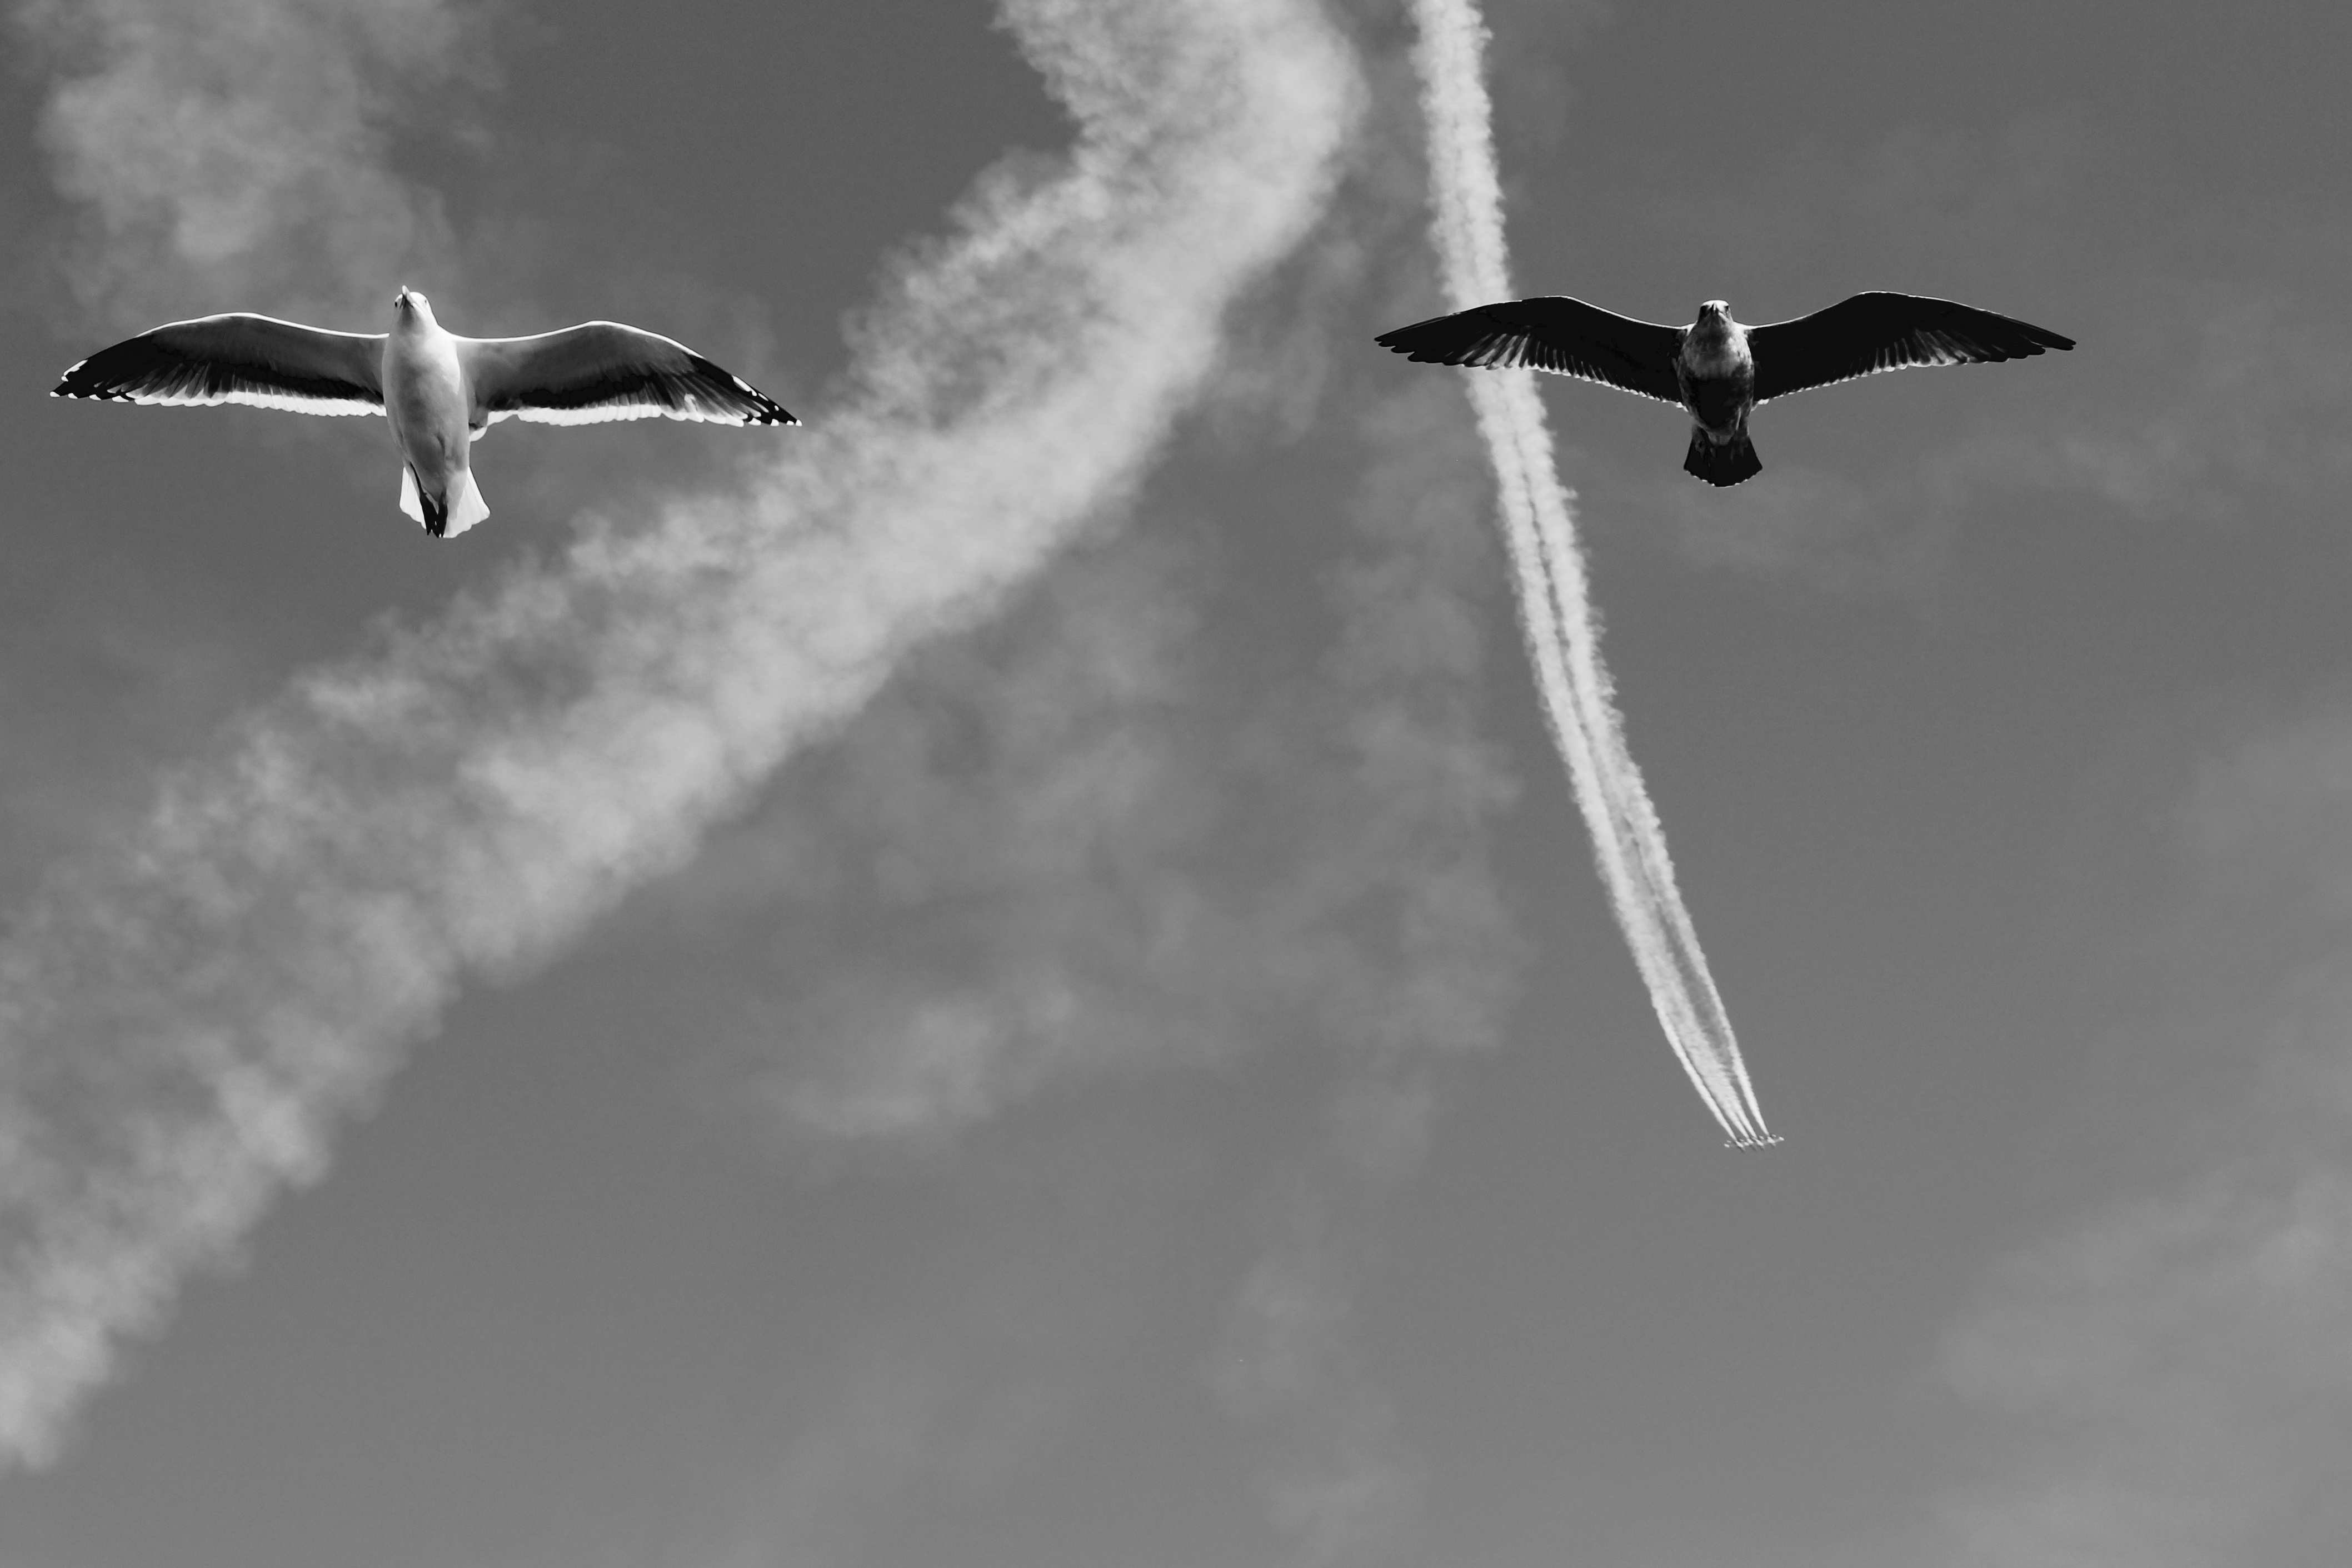
bird, wing, black and white, seabird, airplane, aircraft, vehicle, gull, aviation, flight, monochrome, jet aircraft, monochrome photography, atmosphere of earth, aircraft engine